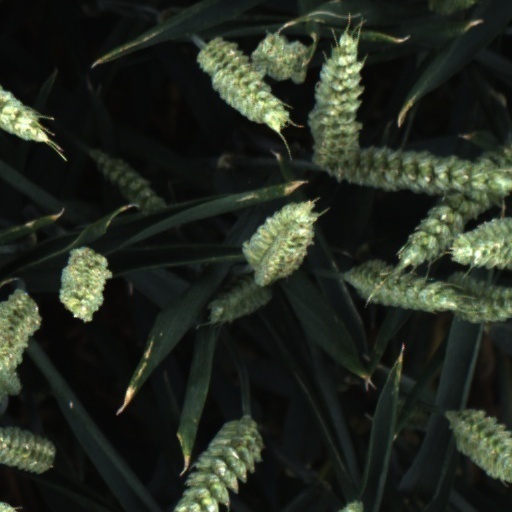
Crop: wheat